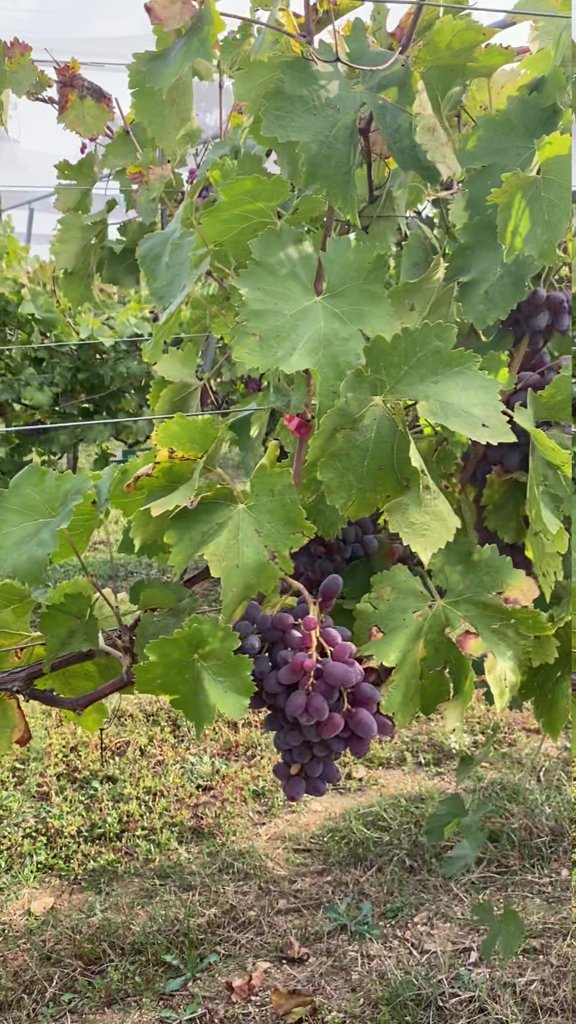
Berries visible: 84
Grape clusters: 3